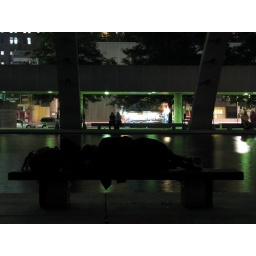
A homeless person sleeping by the pool in Nathan Phillips Square.TorontoAugust 3, 2010